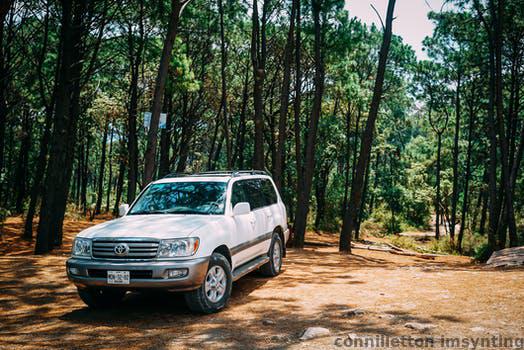
Label: Watermark